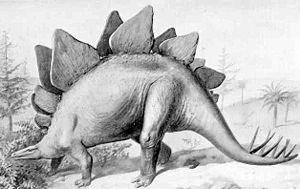
Les Stegosauridae forment une famille éteinte de dinosaures ornithischiens herbivores quadrupèdes qui ont vécu au Jurassique supérieur et au Crétacé inférieur, soit il y a environ entre 163,5 et 100,5 millions d'années.